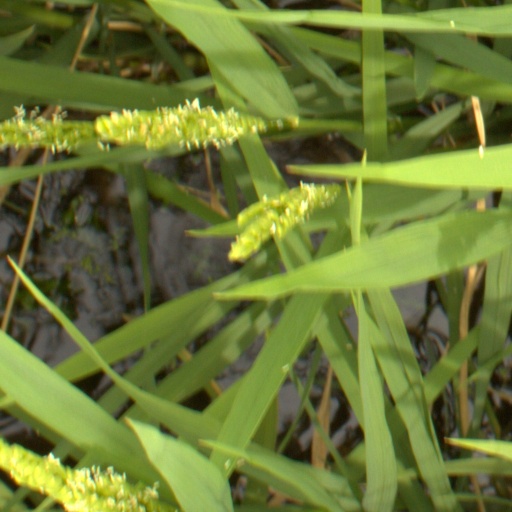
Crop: rice